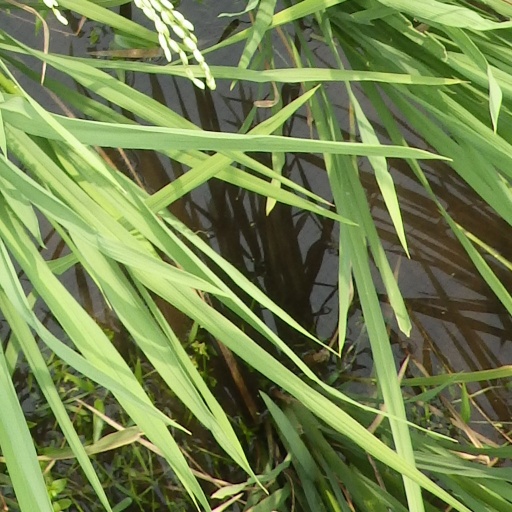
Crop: rice